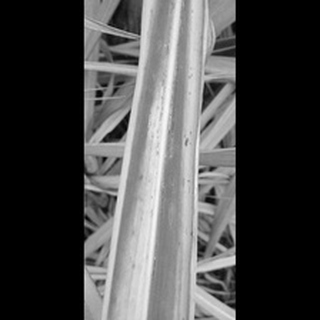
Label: sugarcane_yellow_leaf_disease